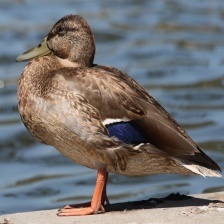
Species: MALLARD DUCK
Scientific name: ANAS PLATYRHYNCHOS
ImageNet parent category: drake